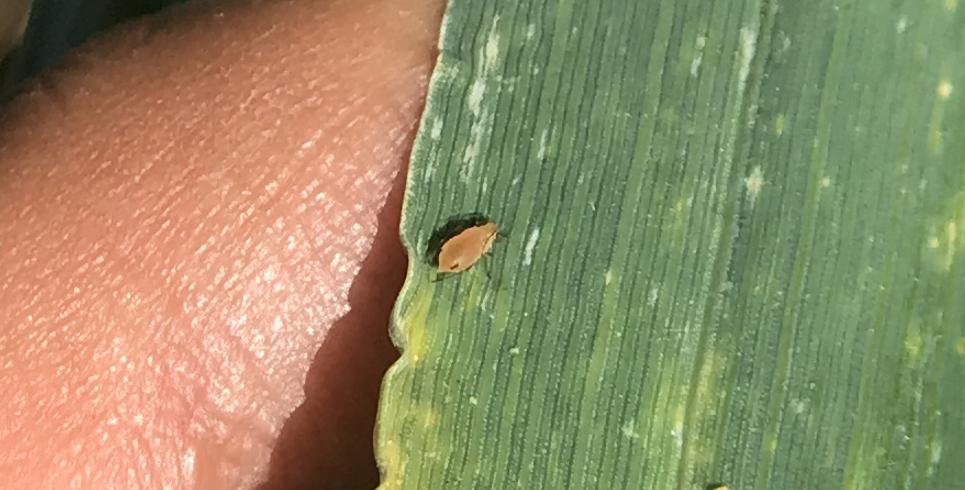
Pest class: english_grain_aphid